229th Rifle Division

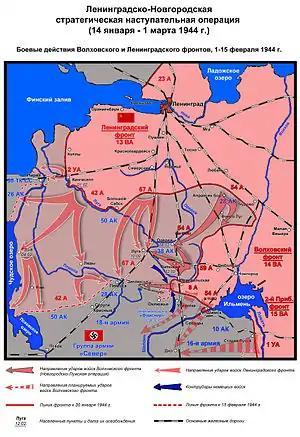
Leningrad-Novgorod Offensive in February 1944, showing encirclement of 8th Army

On January 27, 1944, the 229th re-entered the fighting front with 99th Corps as part of 8th Army in Volkhov Front. The Leningrad–Novgorod offensive had begun on January 14 and Novgorod had been liberated by 59th Army on the 20th, after which 8th Army was shifted south to this region with the immediate objective of reaching Luga. The Army made excellent initial progress, reaching the headwaters of the Luga River east of Batetsky before resuming its advance on Luga from the southeast on February 2. In preparation the 99th Corps was reinforced with two tank regiments. It was to attack westward toward Utorgosh and Strugi Krasnye on the LugaPskov railroad to cut German withdrawal routes from Luga. The attack began on February 7 and captured six German strongpoints but ran into stiff resistance from 8th Jäger Division, which had been reinforced with tanks and aircraft, and the Corps was forced to abandon four of the strongpoints the next day. 59th Army to the north encountered stiff resistance and lagged behind causing 8th Army to become overextended and partially encircled by counterattacking German forces. Colonel Osmanov left the 229th on February 9 and was replaced by Col. Dmitrii Ivanovich Pavlov.